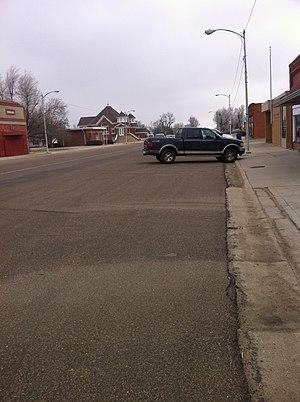
La ville américaine de Bucklin est située dans le comté de Ford, dans l’État du Kansas. Lors du recensement de 2010, sa population s’élevait à 794 habitants.